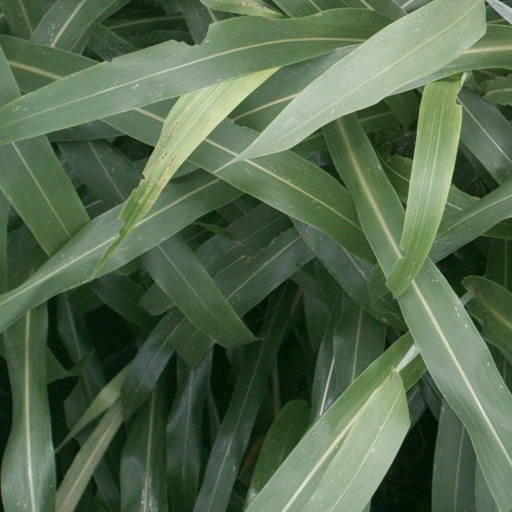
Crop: sorghum